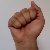
The image shows a hand gesture representing the letter 'A' in Indian Sign Language.